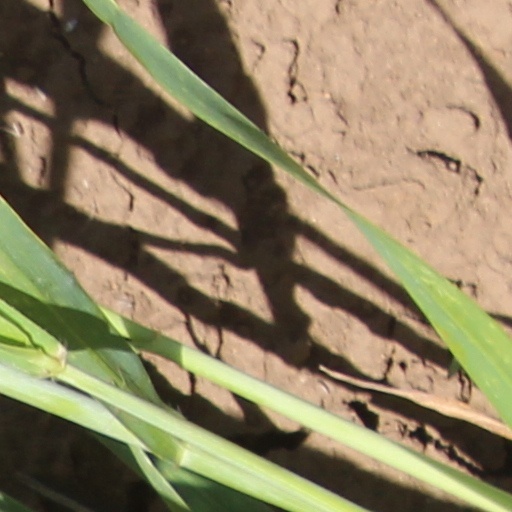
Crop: wheat